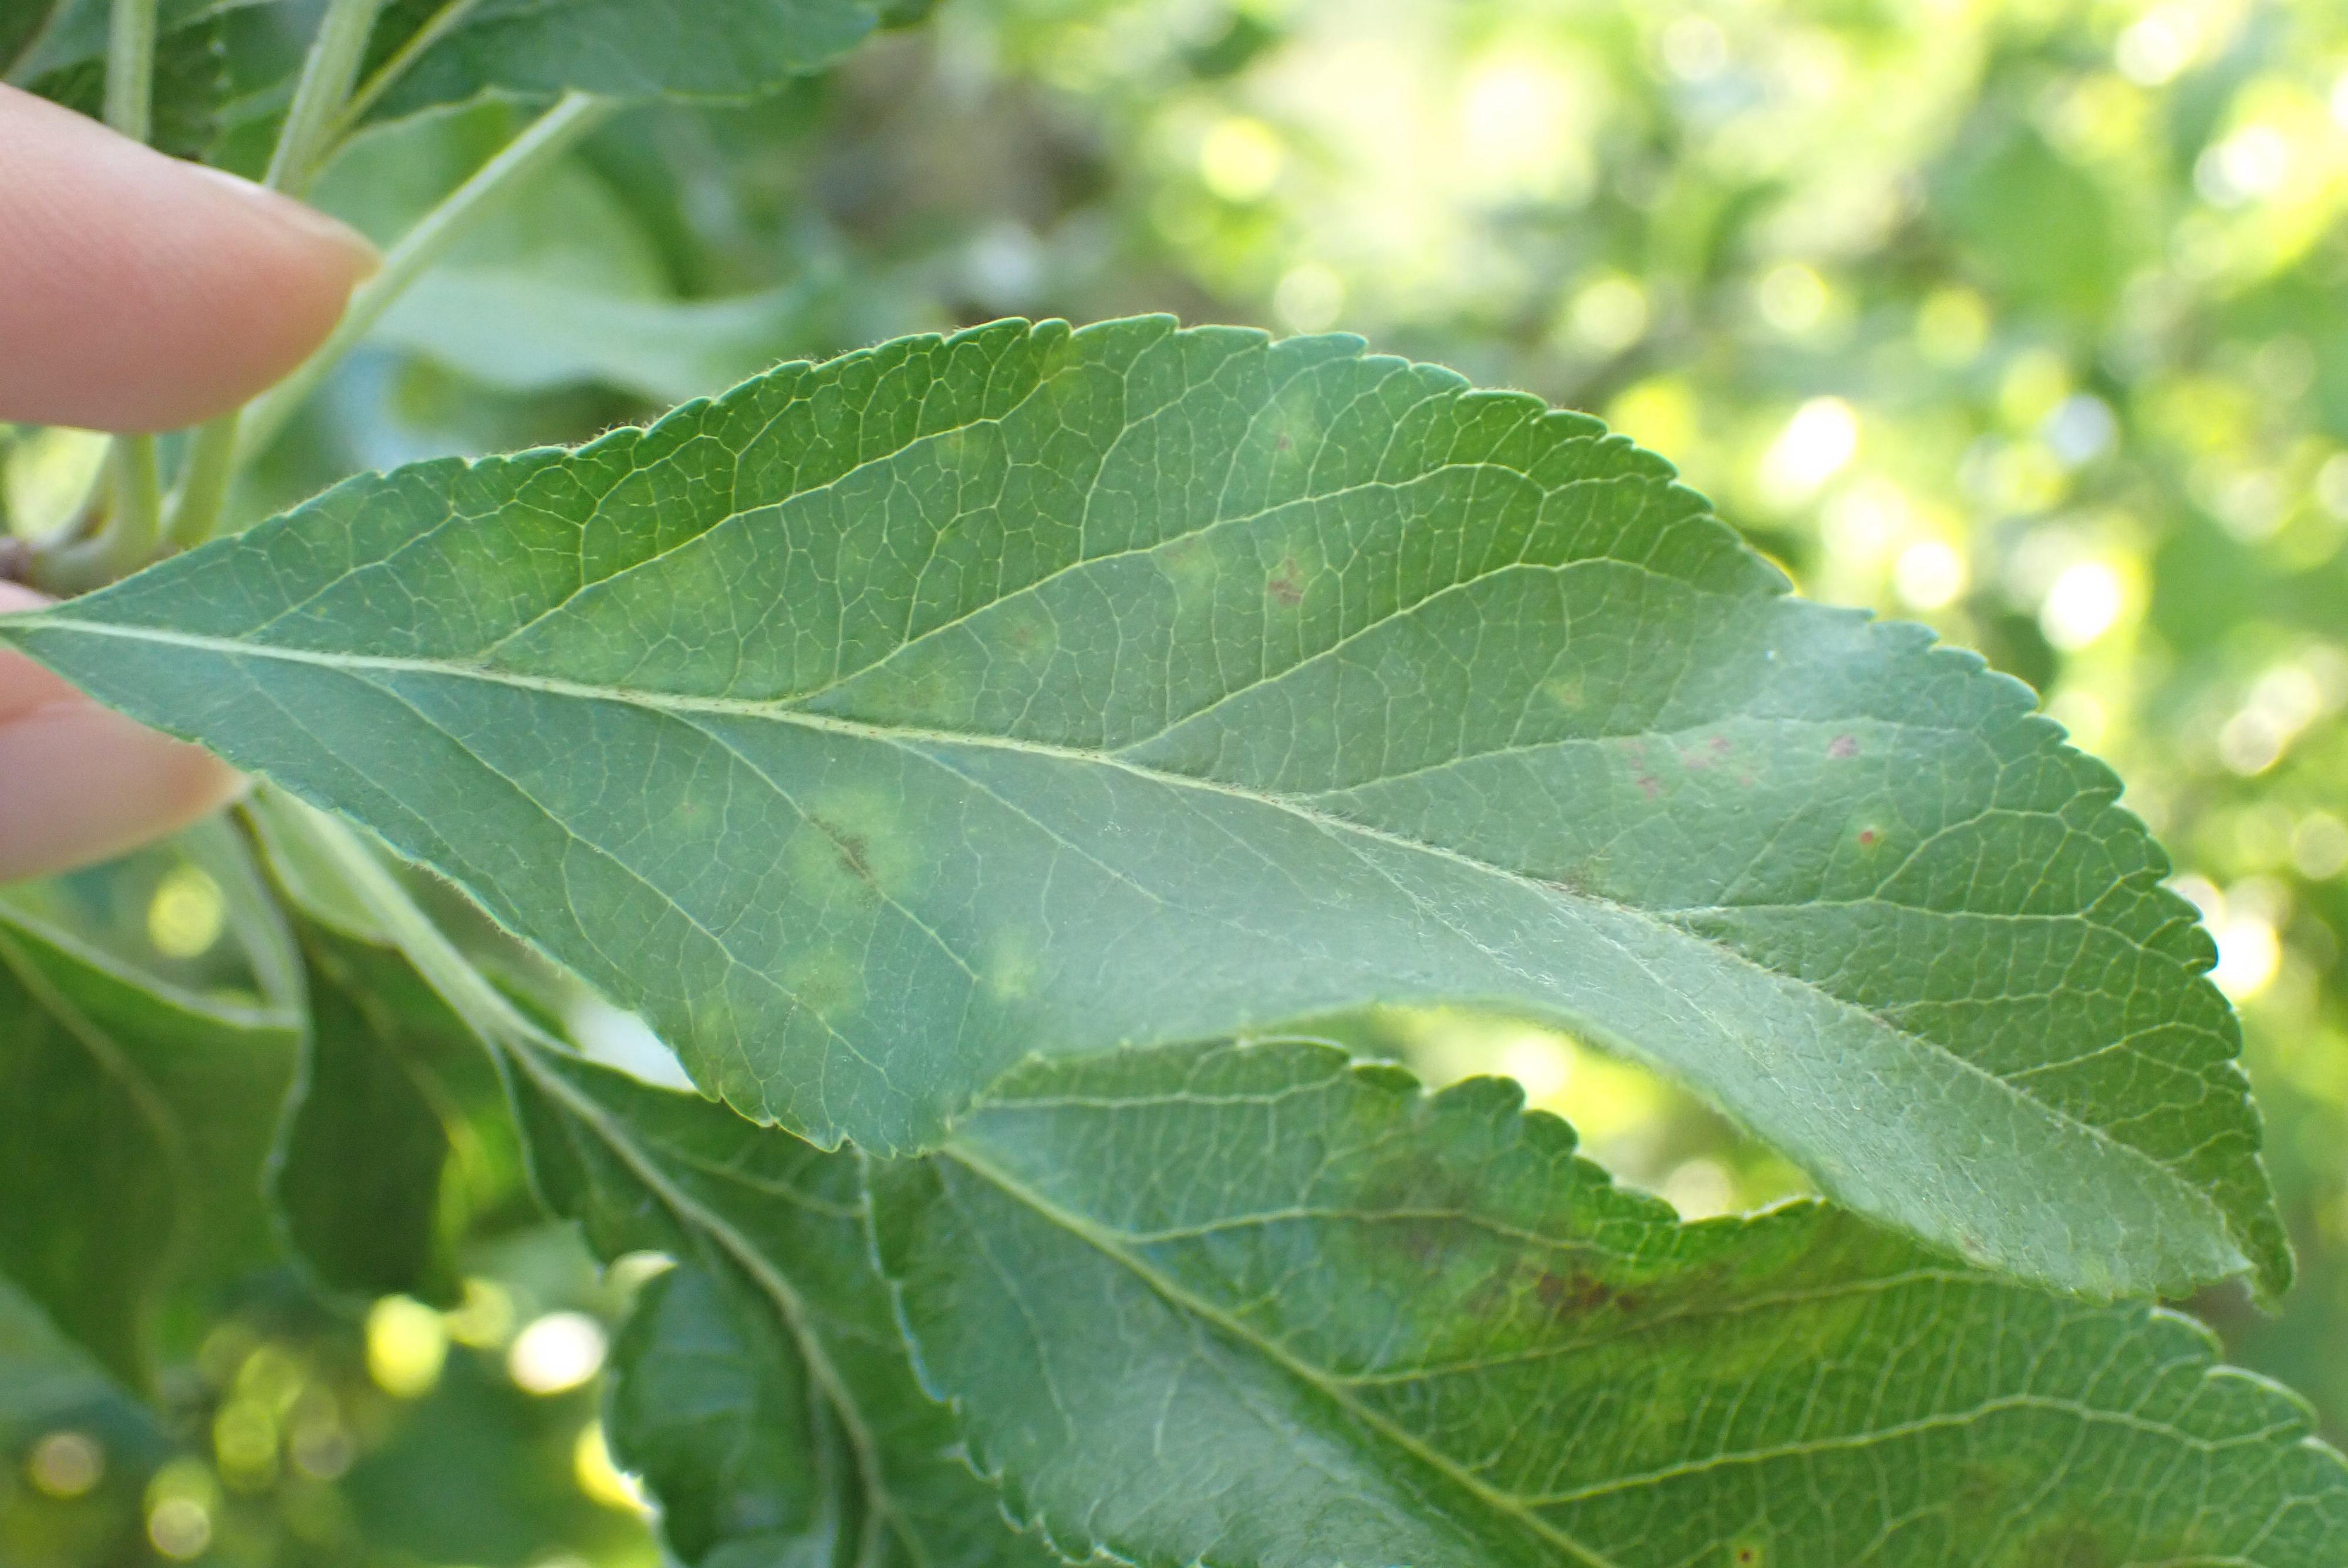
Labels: scab